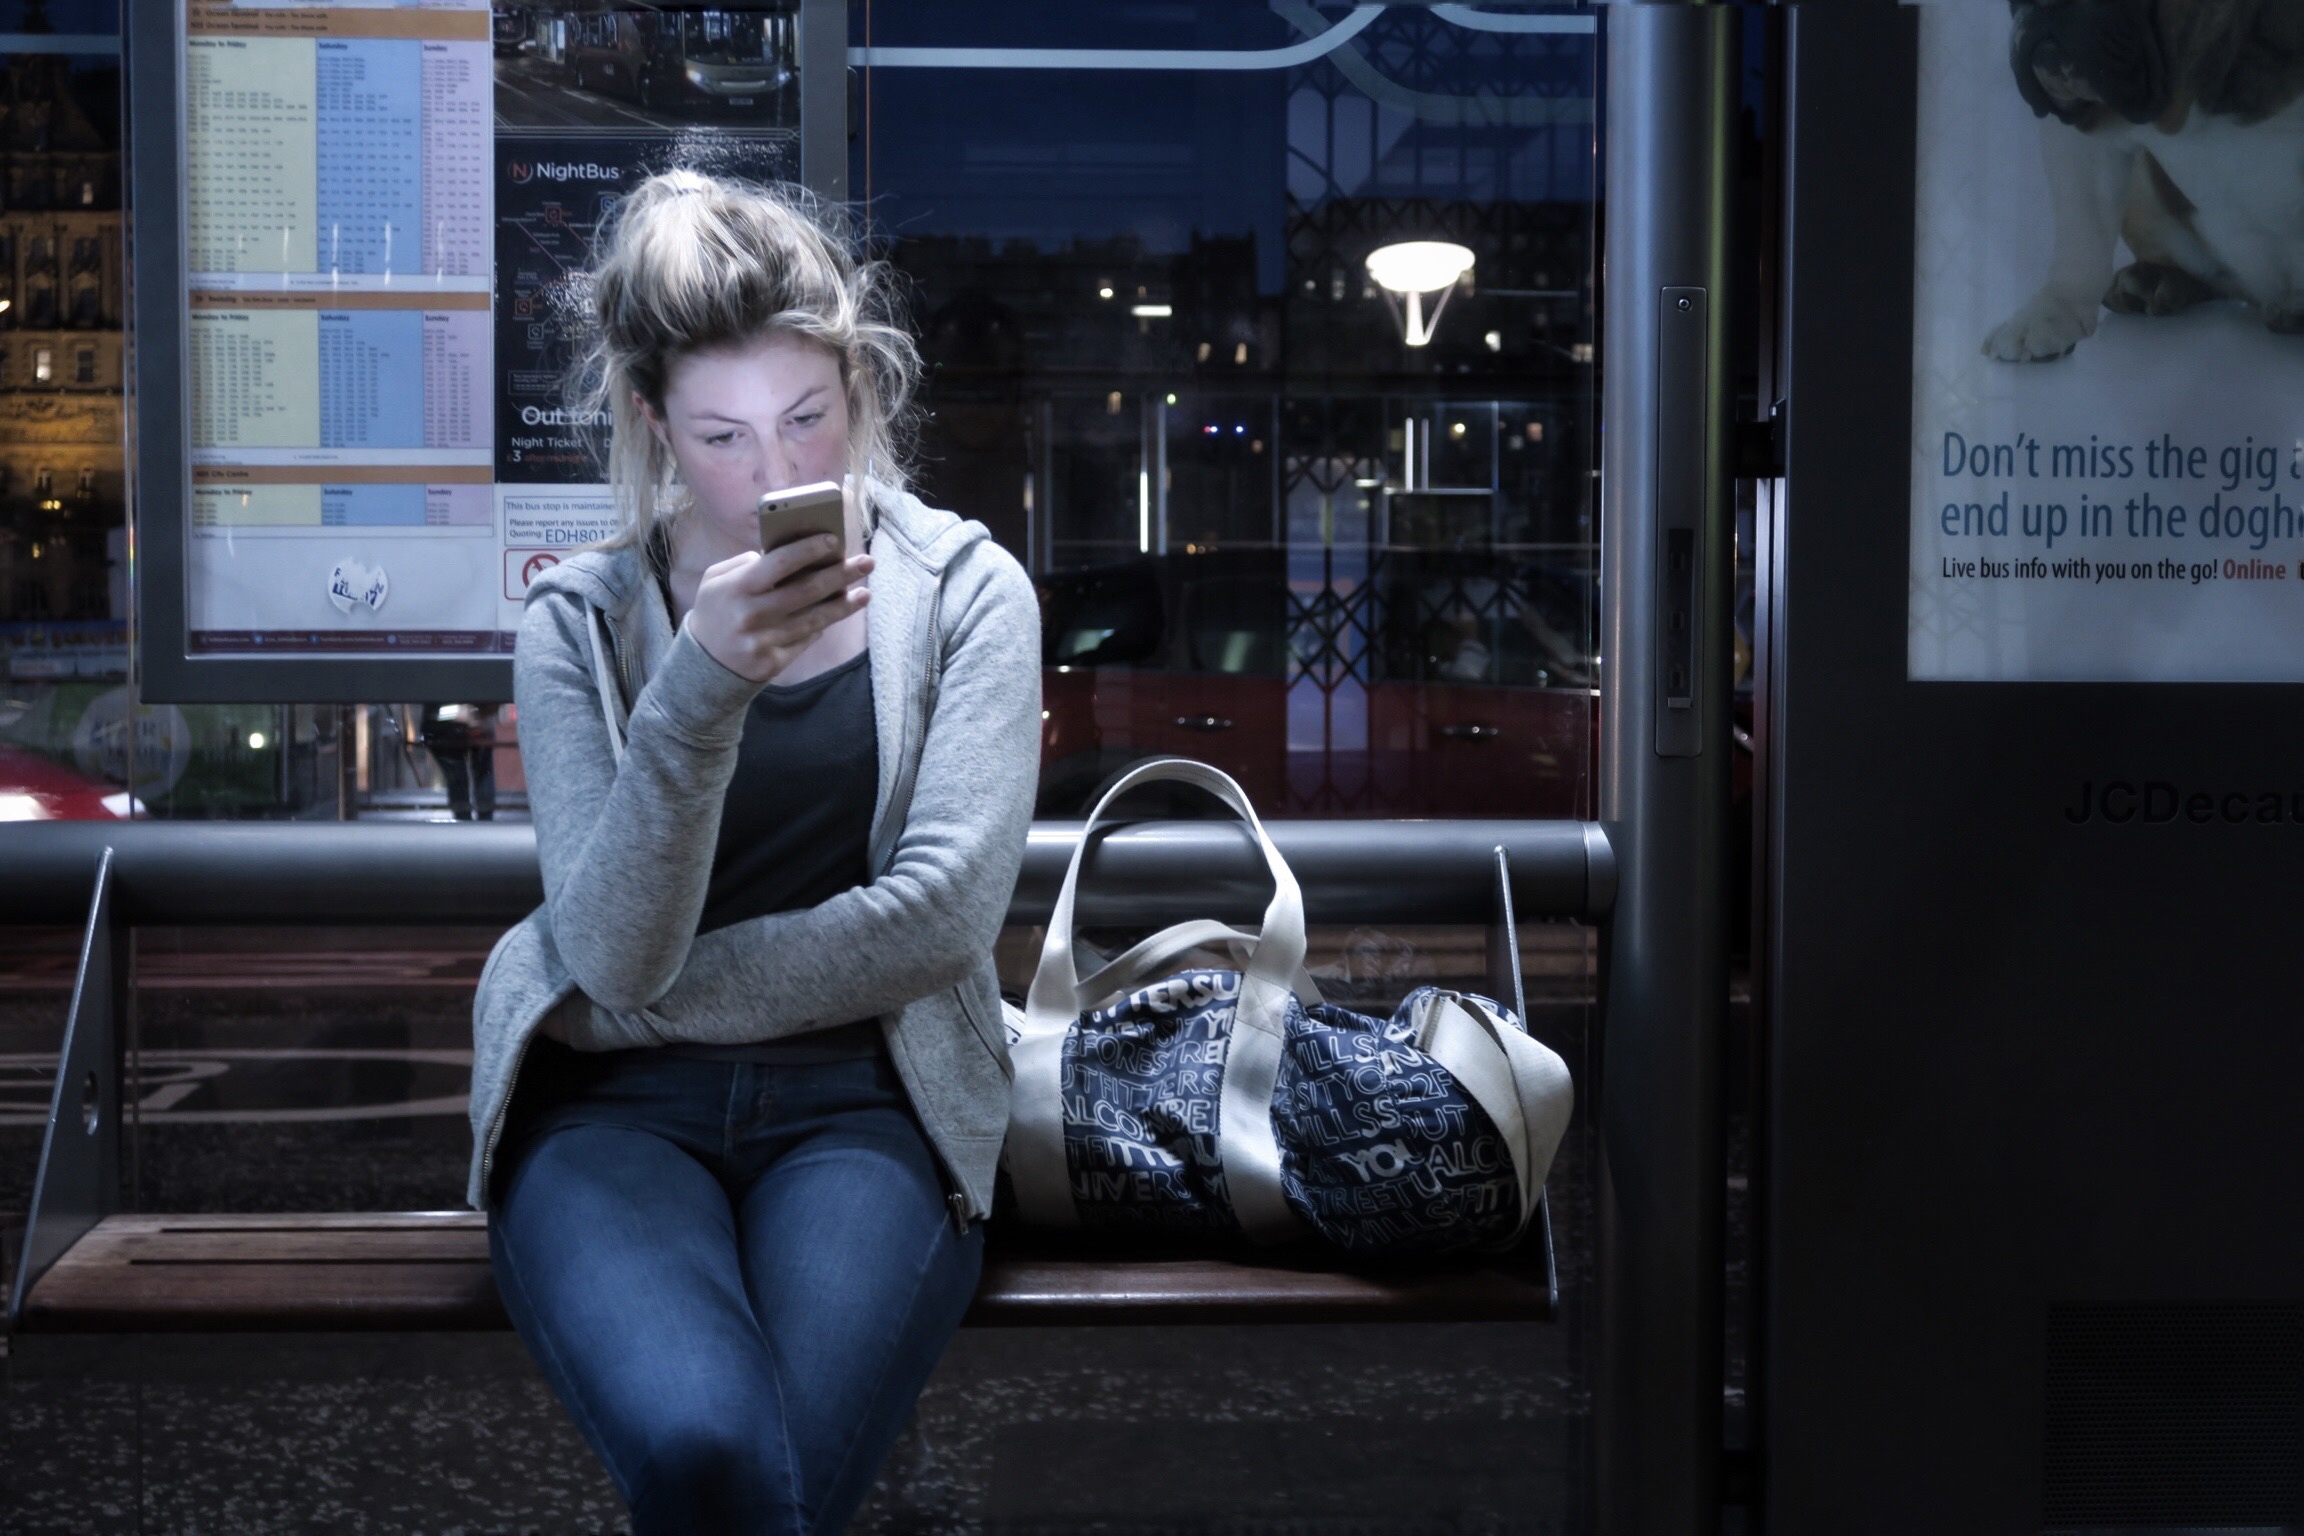
sitting, fashion, black, lady, beauty